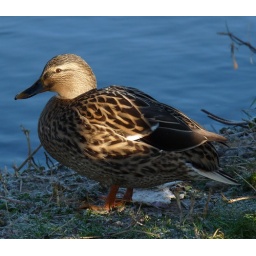
brown duck beside river wey, godalming